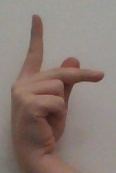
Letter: dha